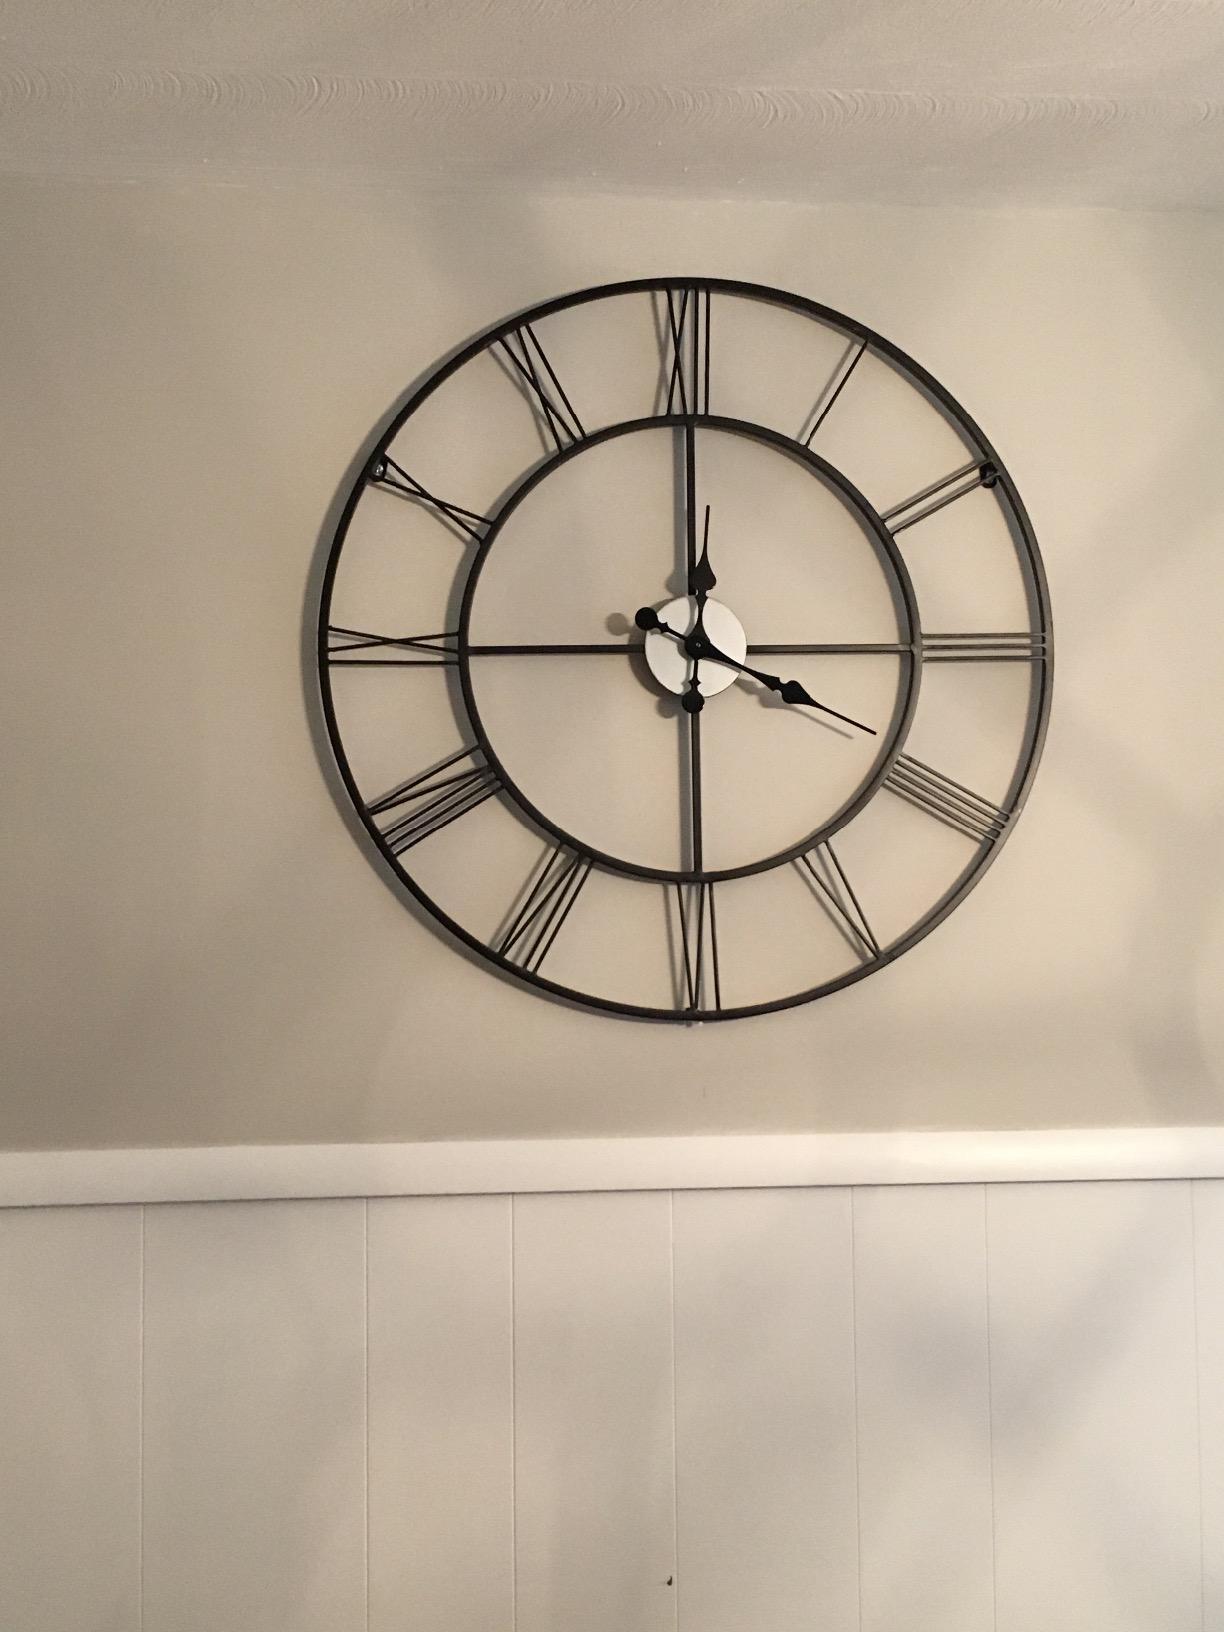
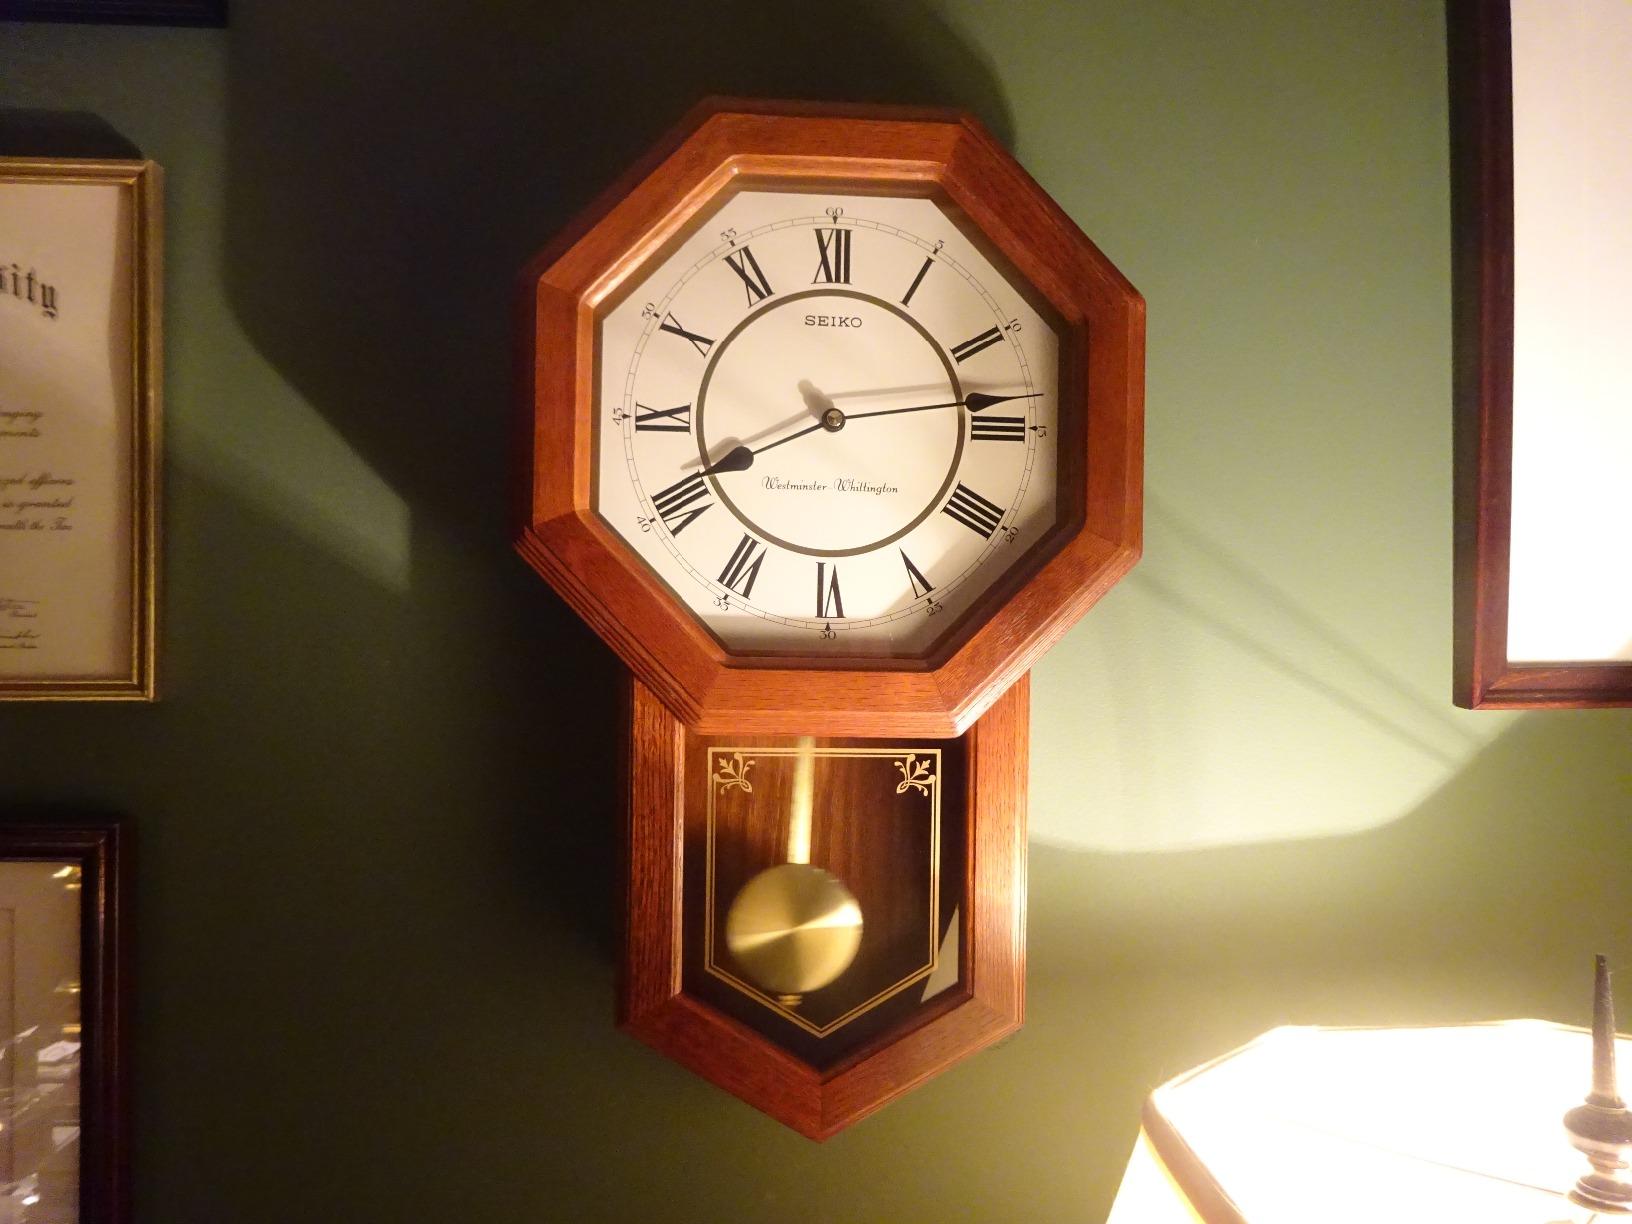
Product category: clock
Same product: no